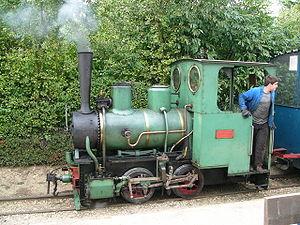
Locomotive à vapeur sur voie étroite, type 020 Decauville au Chemin de fer des Chanteraines Cette machine nommée TABAMAR aurait été sous traitée à Borsig, et aurait donc les caractéristiques d'une locomotive allemande, malgré sa plaque latérale ""Société nouvelle des établissements DECAUVILLE AINE PARIS."
Les chemins de fer à voie étroite sont des voies ferrées dont l'écartement des rails est inférieur à 1,435 mètre, qui est le standard de la voie dite « normale ».